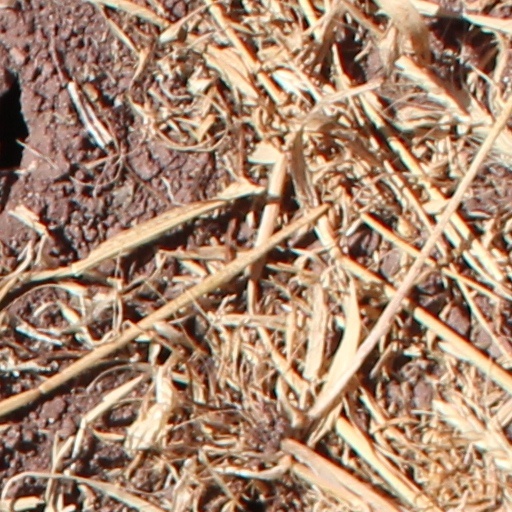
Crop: wheat